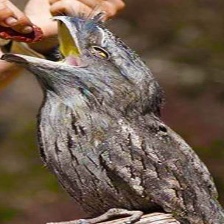
Species: TAWNY FROGMOUTH
Scientific name: PODARGUS STRIGOIDES